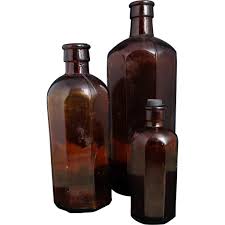
Label: glass